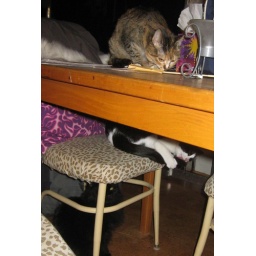
three cats in a vertical plane